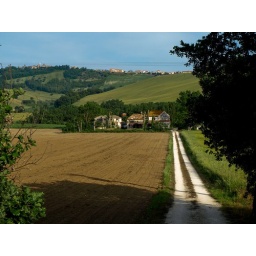
Marche by car #23 - Countryside house